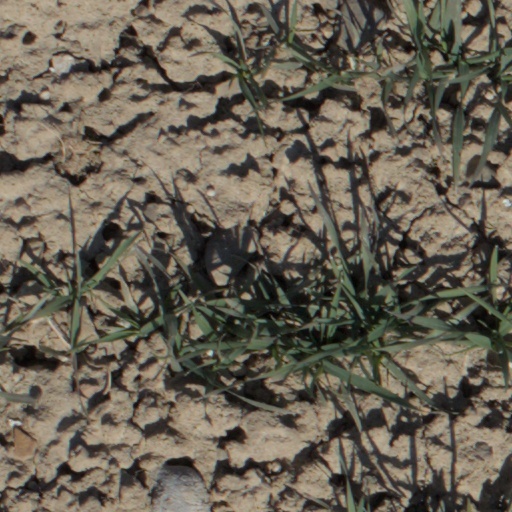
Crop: wheat